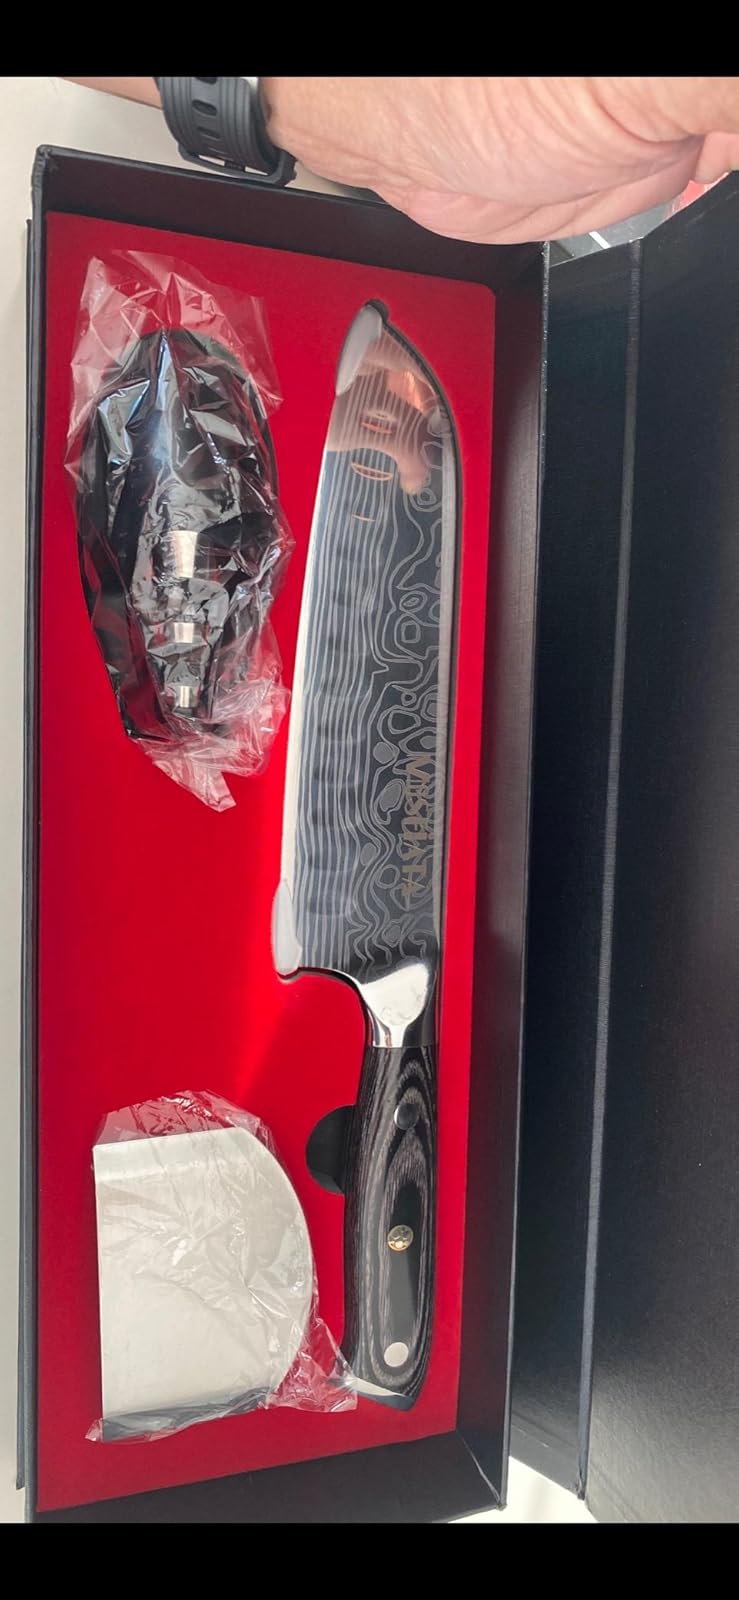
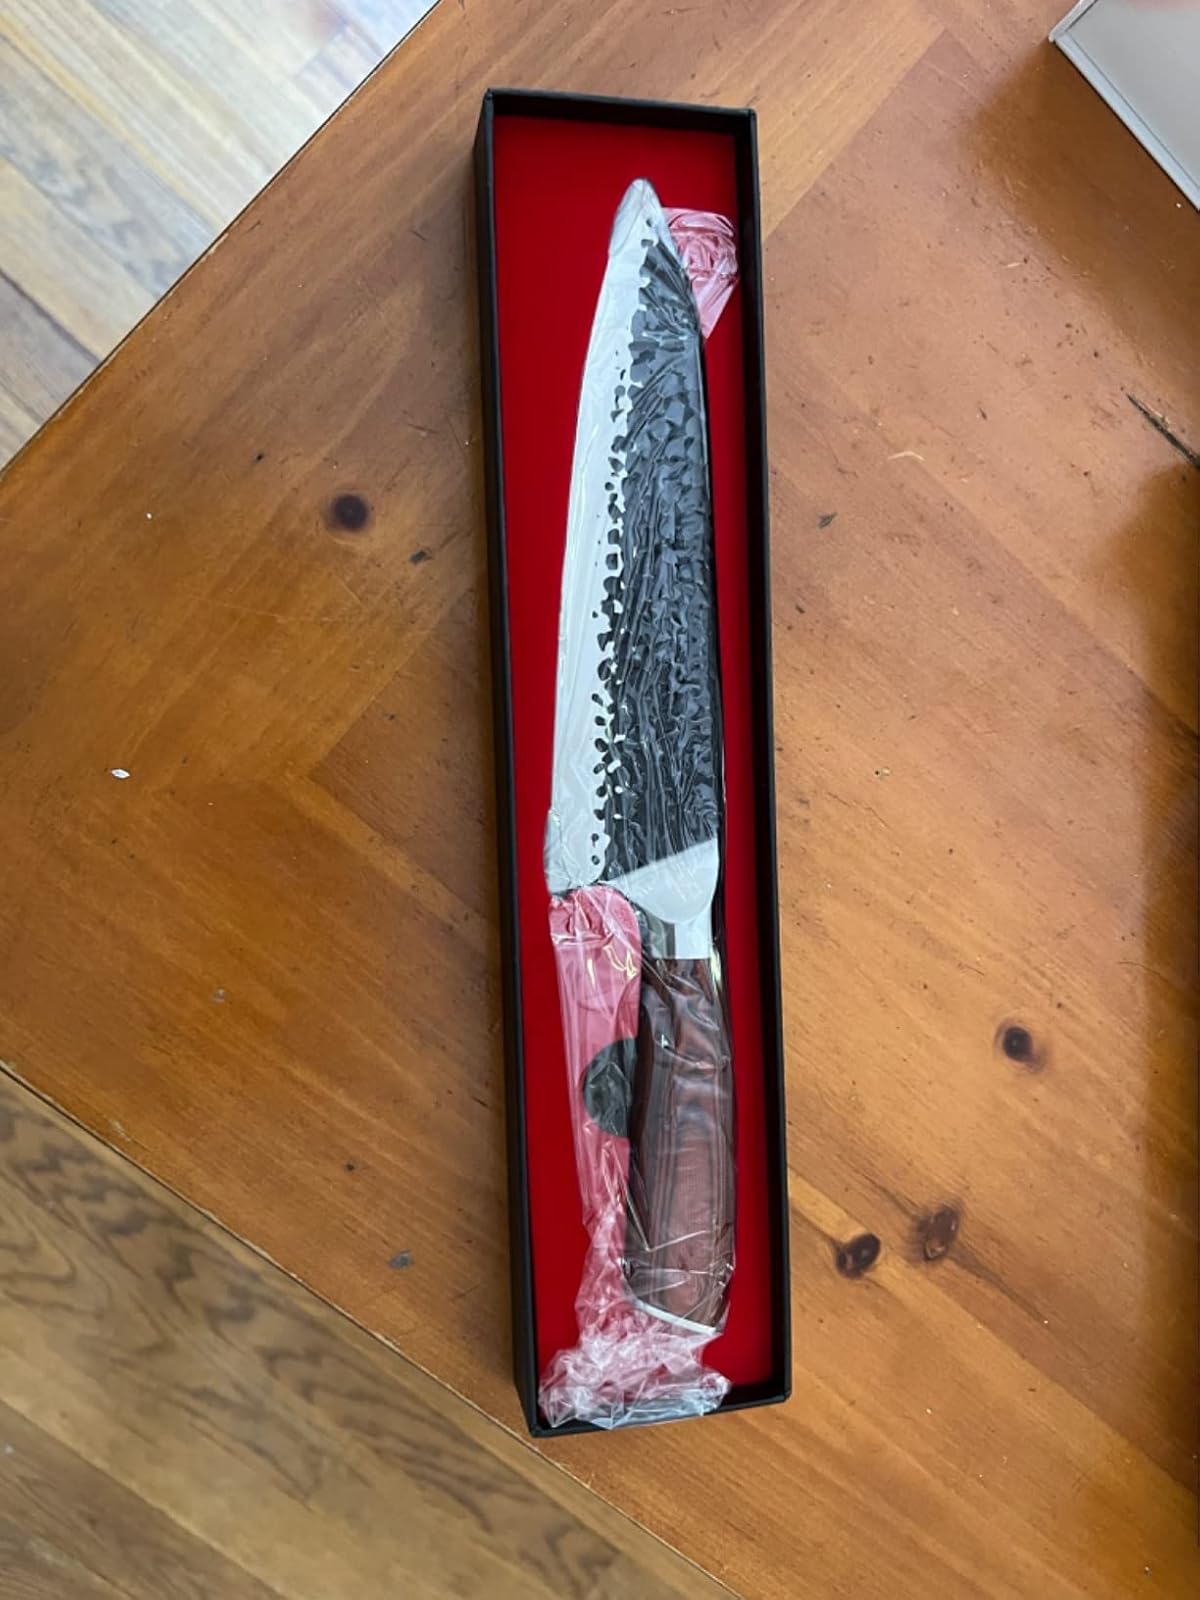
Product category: items_knife
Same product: no